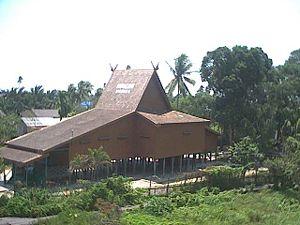
Banjar est le nom que se donnent les populations de la côte sud de l'île de Bornéo en Indonésie. Les Banajars ont beaucoup voyagé en mer, sur les péninsules d'Indonésie et aux alentours, ainsi qu'à travers l'océan Indien. Ils sont notamment les ancêtres des malgaches, d'après une récente étude du CNRS.